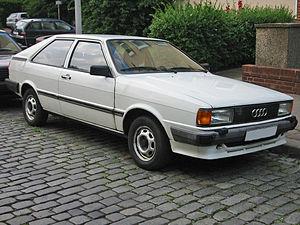
Audi 80 a été le nom de quatre générations d'automobiles - du segment intermédiaire-supérieur - fabriquées par le constructeur allemand Audi. La première génération d'Audi 80 a tracé l'avenir de la nouvelle génération de familiales pour tous, basée sur le fameux adage de la marque — « Vorsprung durch Technik » — toujours en application.